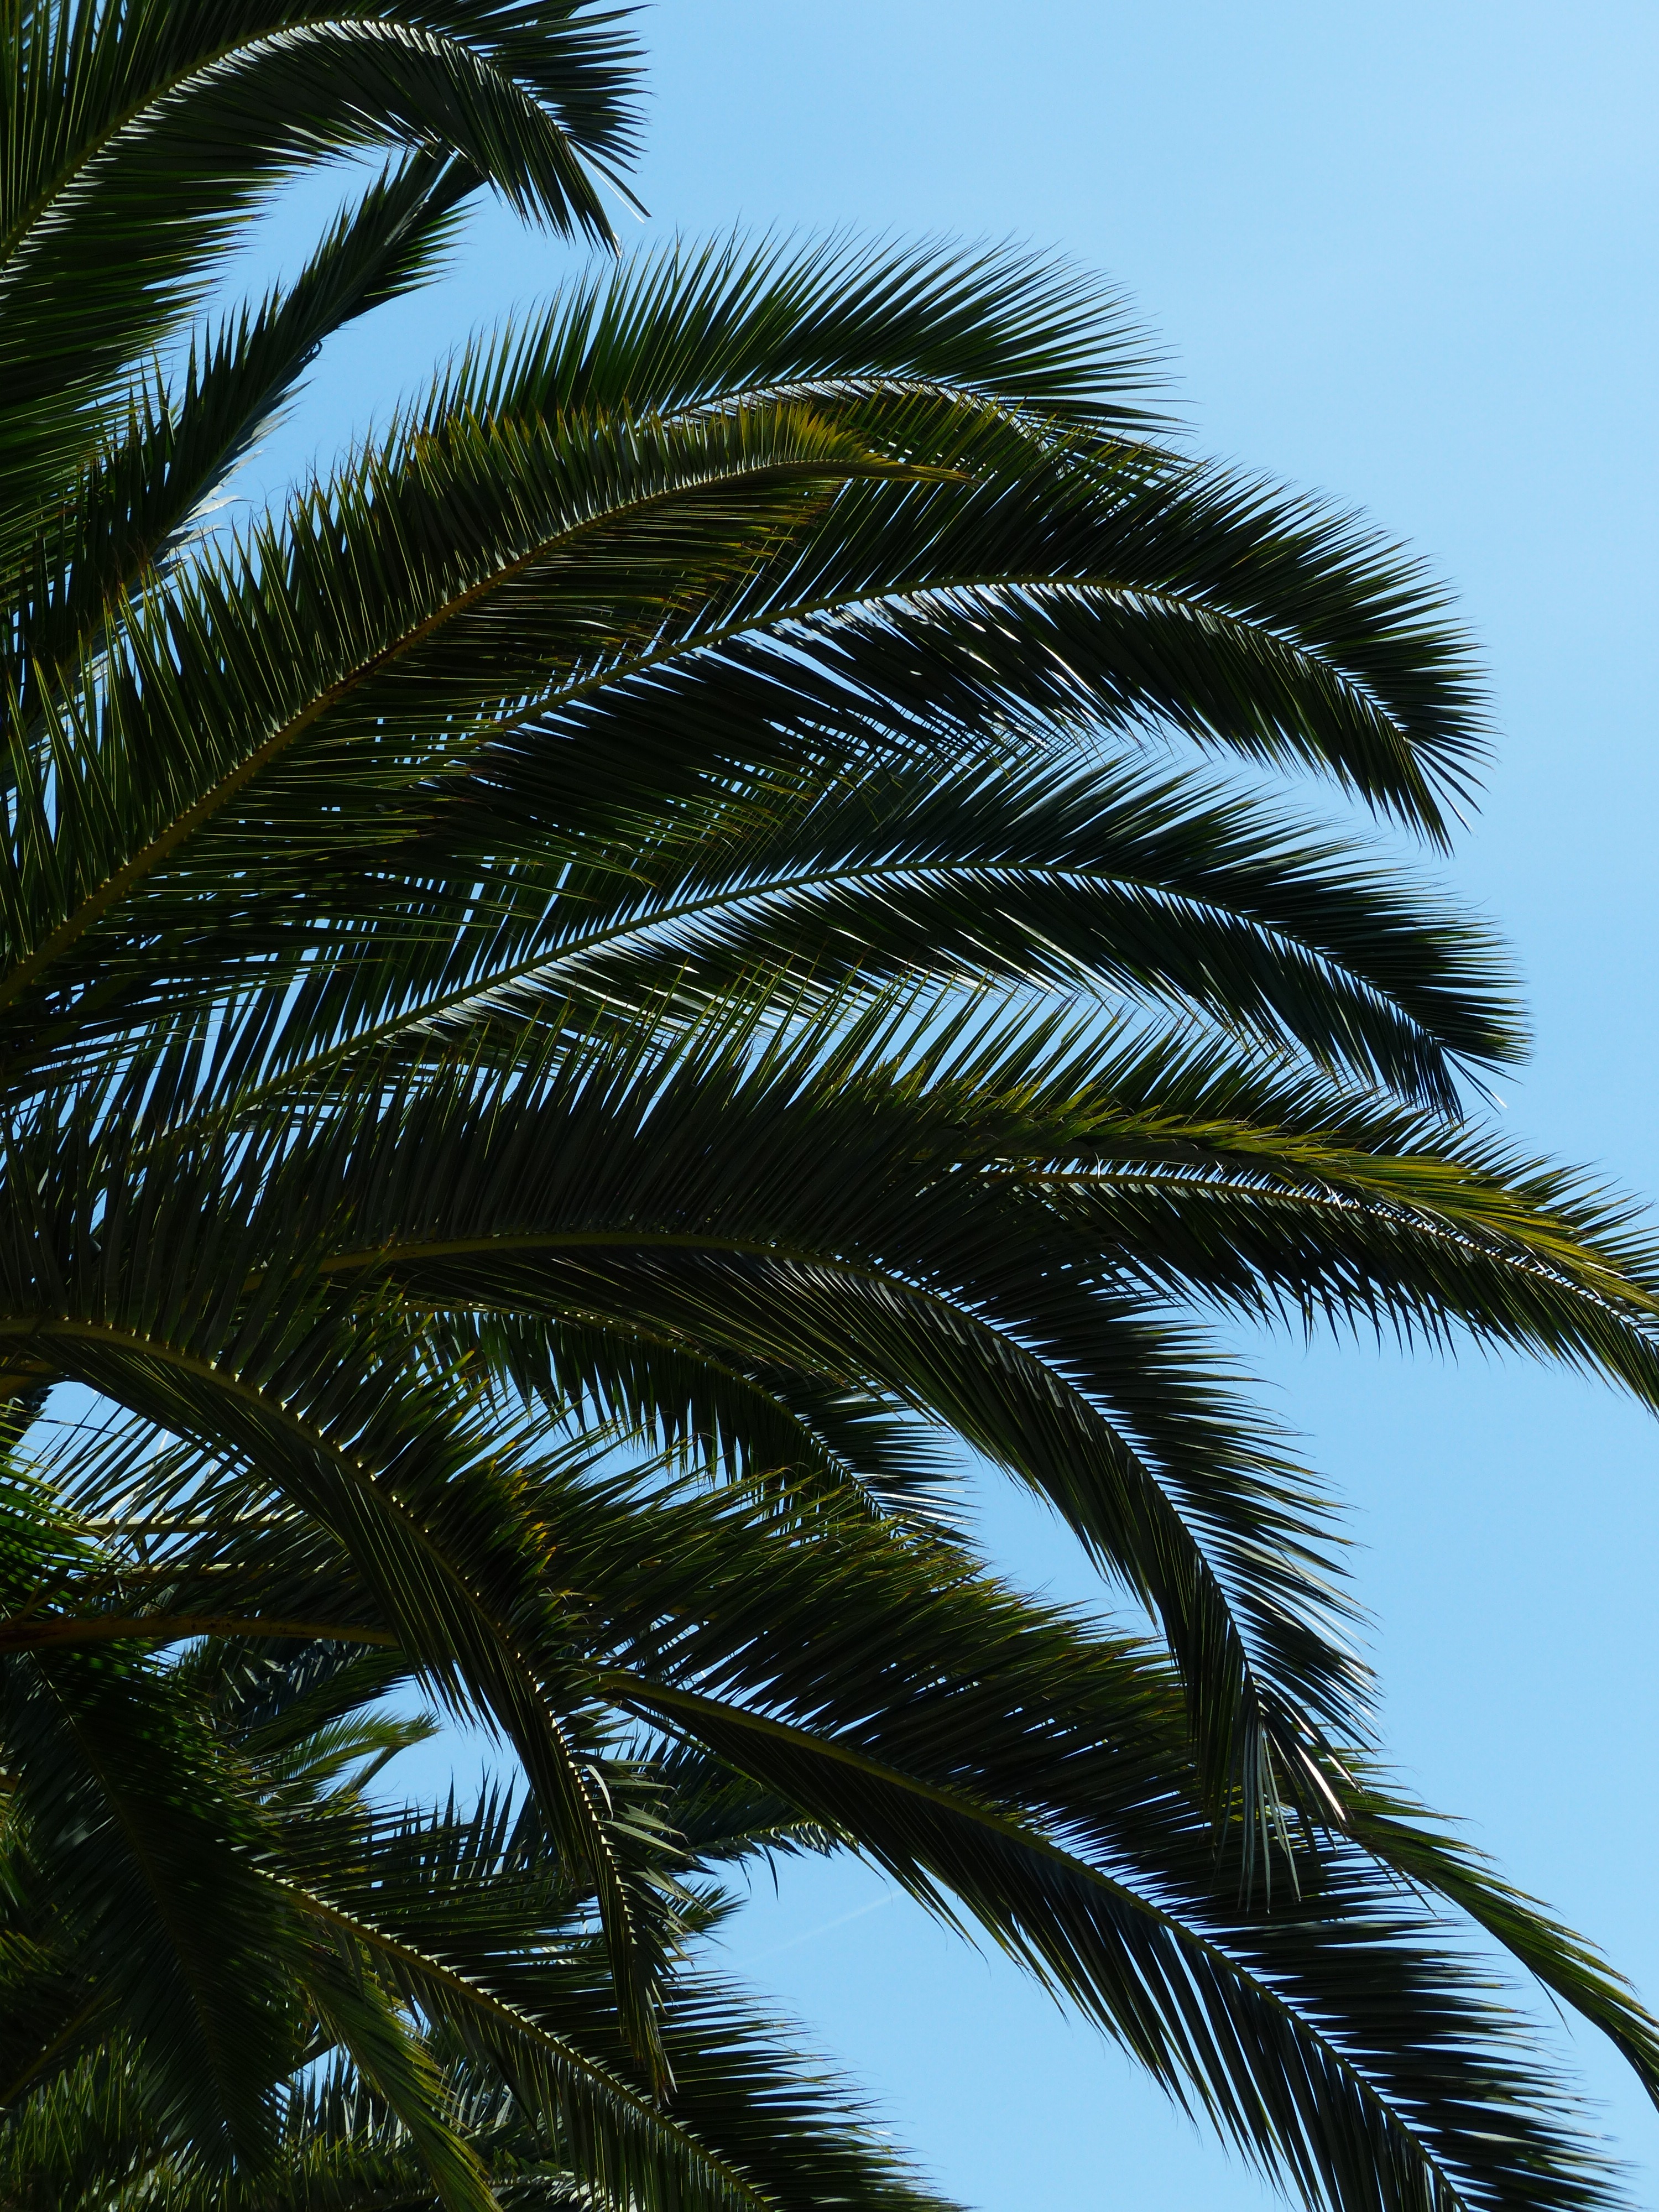
tree, branch, plant, sky, palm tree, leaf, flower, green, canopy, palm, botany, crown, leaves, arecaceae, phoenix, tropics, canary island date palm, flowering plant, shade tree, wedel, pinnate, date palm, leaflets, phoenix canariensis, woody plant, land plant, arecales, palm family, borassus flabellifer, leaf fronds